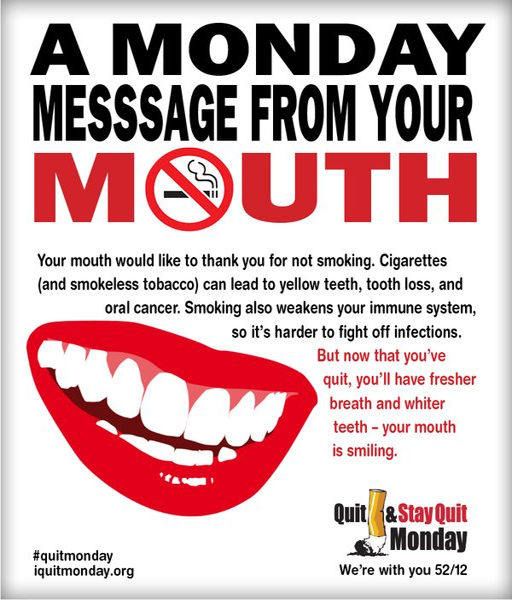
have you thought about the impact of a nice smile and good oral health ? quit smoking to make a better first impression !